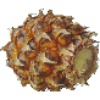
Label: pineapple_mini